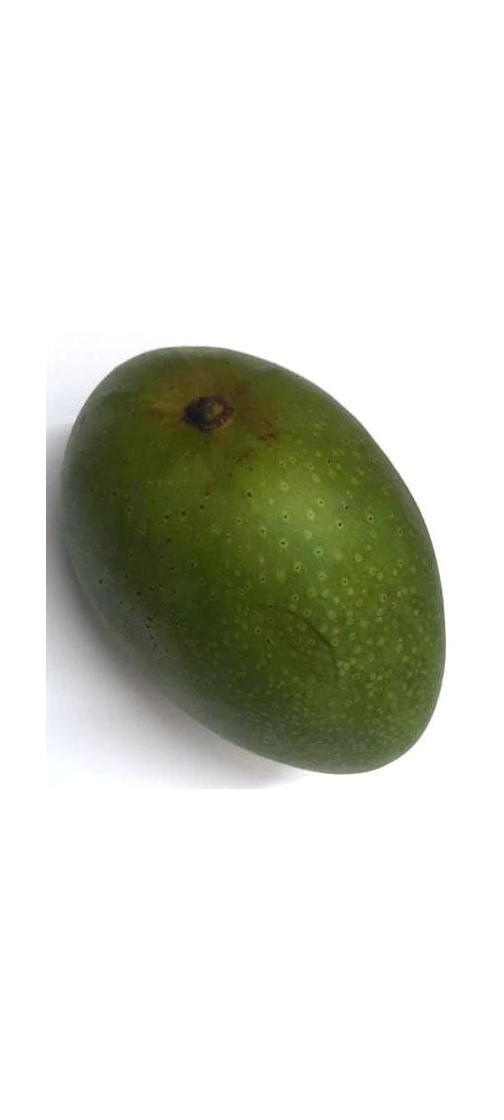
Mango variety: Ashshina Zhinuk